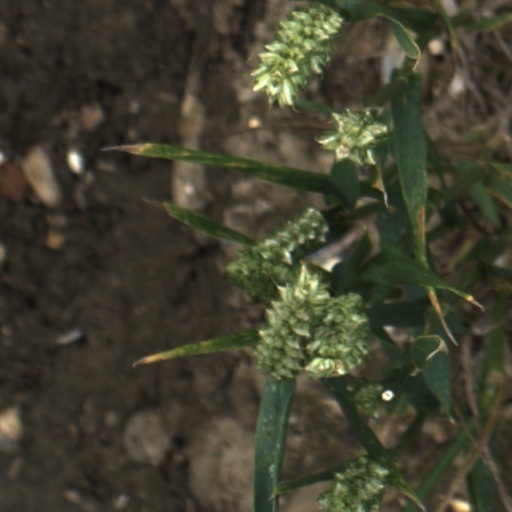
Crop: wheat